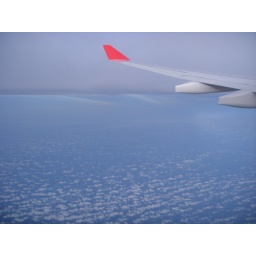
Small clouds from above ocean from Kuala Lumpur to Melbourne